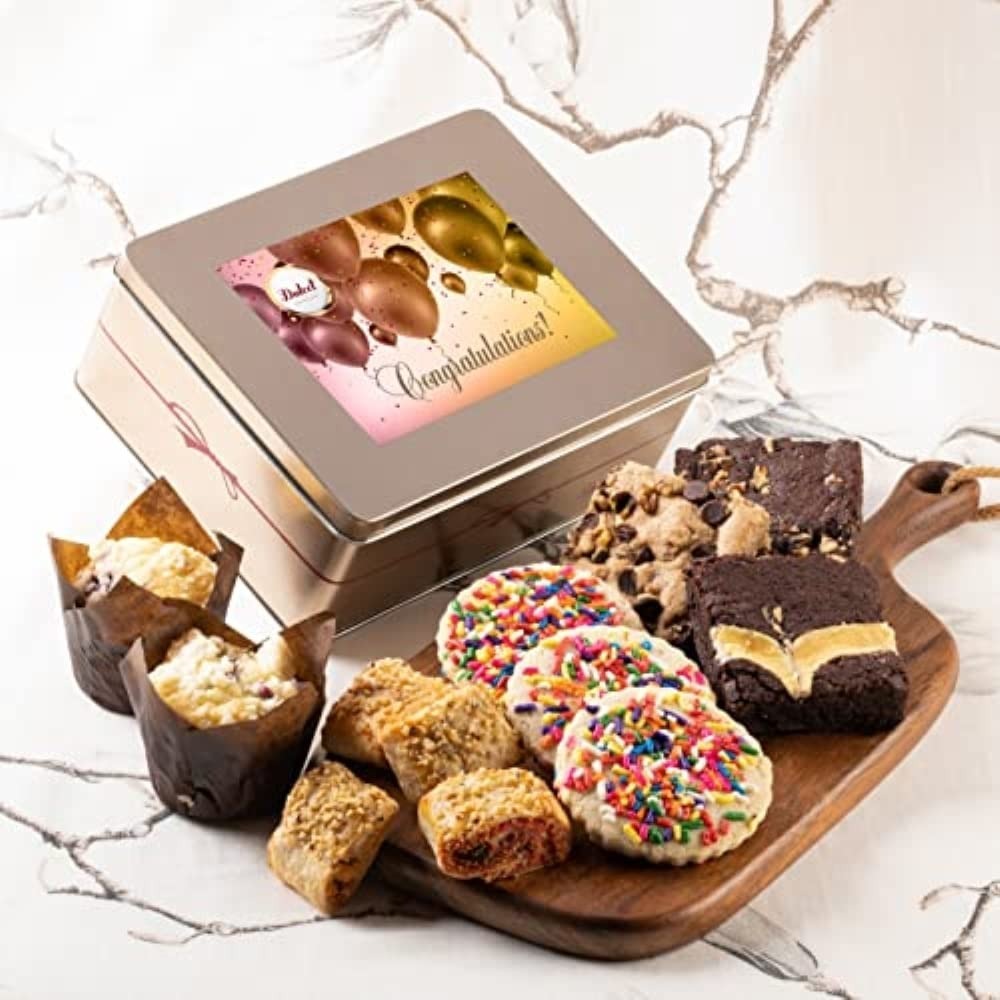
Item Name: Gift Baskets Food Gifts, Congratulations Gift Baskets for Women, Men, Mom, Dad, Friends, Daughter, Sister, College Students & Co-worker By Dulcet Gift Baskets
Bullet Point 1: GIFT BASKETS FOOD GIFTS - AN ARRAY OF UNIQUE TASTES TO SWOON OVER: Loaded with a handpicked selection of the finest Cookie and Pastries. Gift tin includes a thoughtful assortment of 3 Sprinkle Cookies, 2 3oz Blueberry Muffins, 3 Assorted Brownie-flavor may include: Chocolate Cheese, Chocolate Chip Blondie, Chocolate Chip Blondie, Chocolate Fudge and/or Walnut and ¼ Lb. Assorted Rugelach-flavors include: Apricot, Raspberry, Cinnamon Sugar and/or Chocolate Chip
Bullet Point 2: CONGRATULATING YOUR LOVED ONES HAS NEVER BEEN EASIER: Congratulate your friends, family members or coworkers on any special day with this beautiful gift basket filled with mouthwatering sweet treats! Perfect for congratulating any of your dear ones on an Engagement, Wedding, Anniversary, a New Baby or even on a New Home, Promotions, Graduations, Retirements or any other accomplishment. After all, there is always room for delicious tin box of chewy, soft, gooey chocolaty baked creations! 12 Count
Bullet Point 3: ENJOY THE SUPER TASTE OF GOURMET BAKED DELICACIES: Our decadent baked goods are packaged individually and come in a beautiful, deluxe tin box that keeps them fresh for longer. Its charming, rustic design completes this wonderful gift by adding a delightful Congratulation message. The tin box is reusable, so you can use it to store your own yummy goodies!
Bullet Point 4: FRESHNESS: Our goal is to bring you the very best in design. Each Dulcet pastry is individually wrapped to ensure the utmost freshness. All of our amazing pastries. We have the right to change Products and Flavors upon availability for equal valued products.
Bullet Point 5: SATISFACTION: We love our present basket so much, and we're sure you will feel the same. If, for any reason, you or your recipient aren't fully satisfied with our products, we'll be there for you! What are you waiting for? Buy us with confidence!
Product Description: Our Congratulation Fresh Baked Cookie & Brownie Gift Tin are packaged individually and come in a beautiful, deluxe tin box that keeps them fresh for longer. Its charming, rustic design completes this wonderful gift by adding a Congratulation Gift Message. The tin box is reusable, so you can use it to store your own yummy goodies!
Value: 1.0
Unit: Count

Price: 59.99